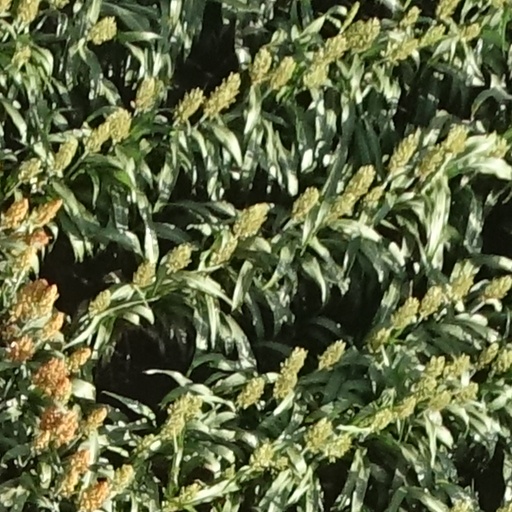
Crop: sorghum